Mangalyam Thanthunanena

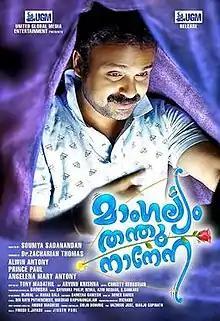
Movie poster

Mangalyam Thanthunanena is a 2018 Indian Malayalam-language satire film directed by Soumya Sadanandan and written by Tony Madathil, starring Kunchacko Boban and Nimisha Sajayan. The film was released on 20 September 2018.